Question: Please indicate a possible affordance area of the frisbee that can be used for catching
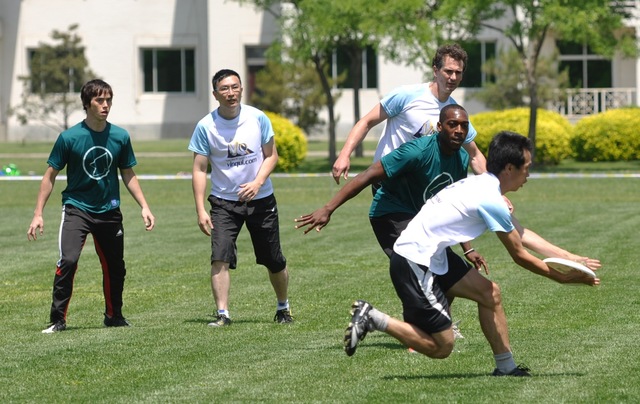
Answer: [534.5, 248, 601.5, 291]